Brunel University of London

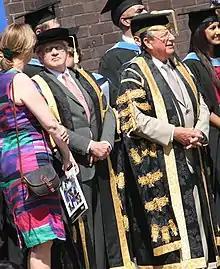
Chancellor (John Wakeham, Baron Wakeham) and Vice-Chancellor (Christopher Jenks) of Brunel in 2012

The Brunel coat of arms was granted to the university on 12 June 1970, and incorporates various images representative of the university's heritage and principles.